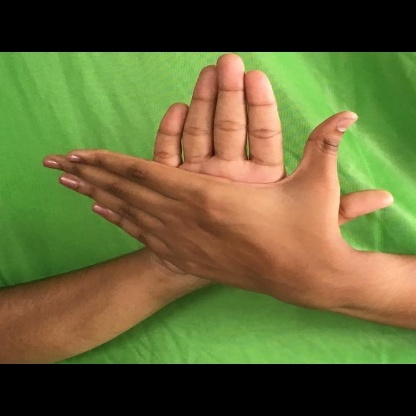
Mudra: Chakra